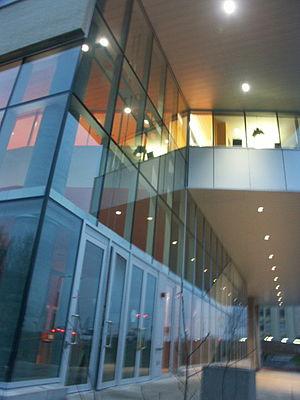
Les pavillons Lassonde sont deux pavillons de l'École polytechnique de Montréal inaugurés en 2005. Ils sont les deux premiers « bâtiments durables » de vocation éducative au Québec.